Fons Elders

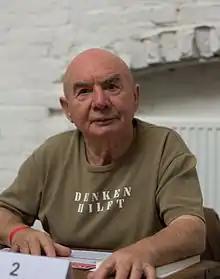
Fons Elders during Brainwash Festival in 2015.

Fons Elders (born 1936) is a Dutch philosopher and an emeritus professor at the University of Humanistic Studies. He was the host of the famous Chomsky–Foucault debate in 1971.